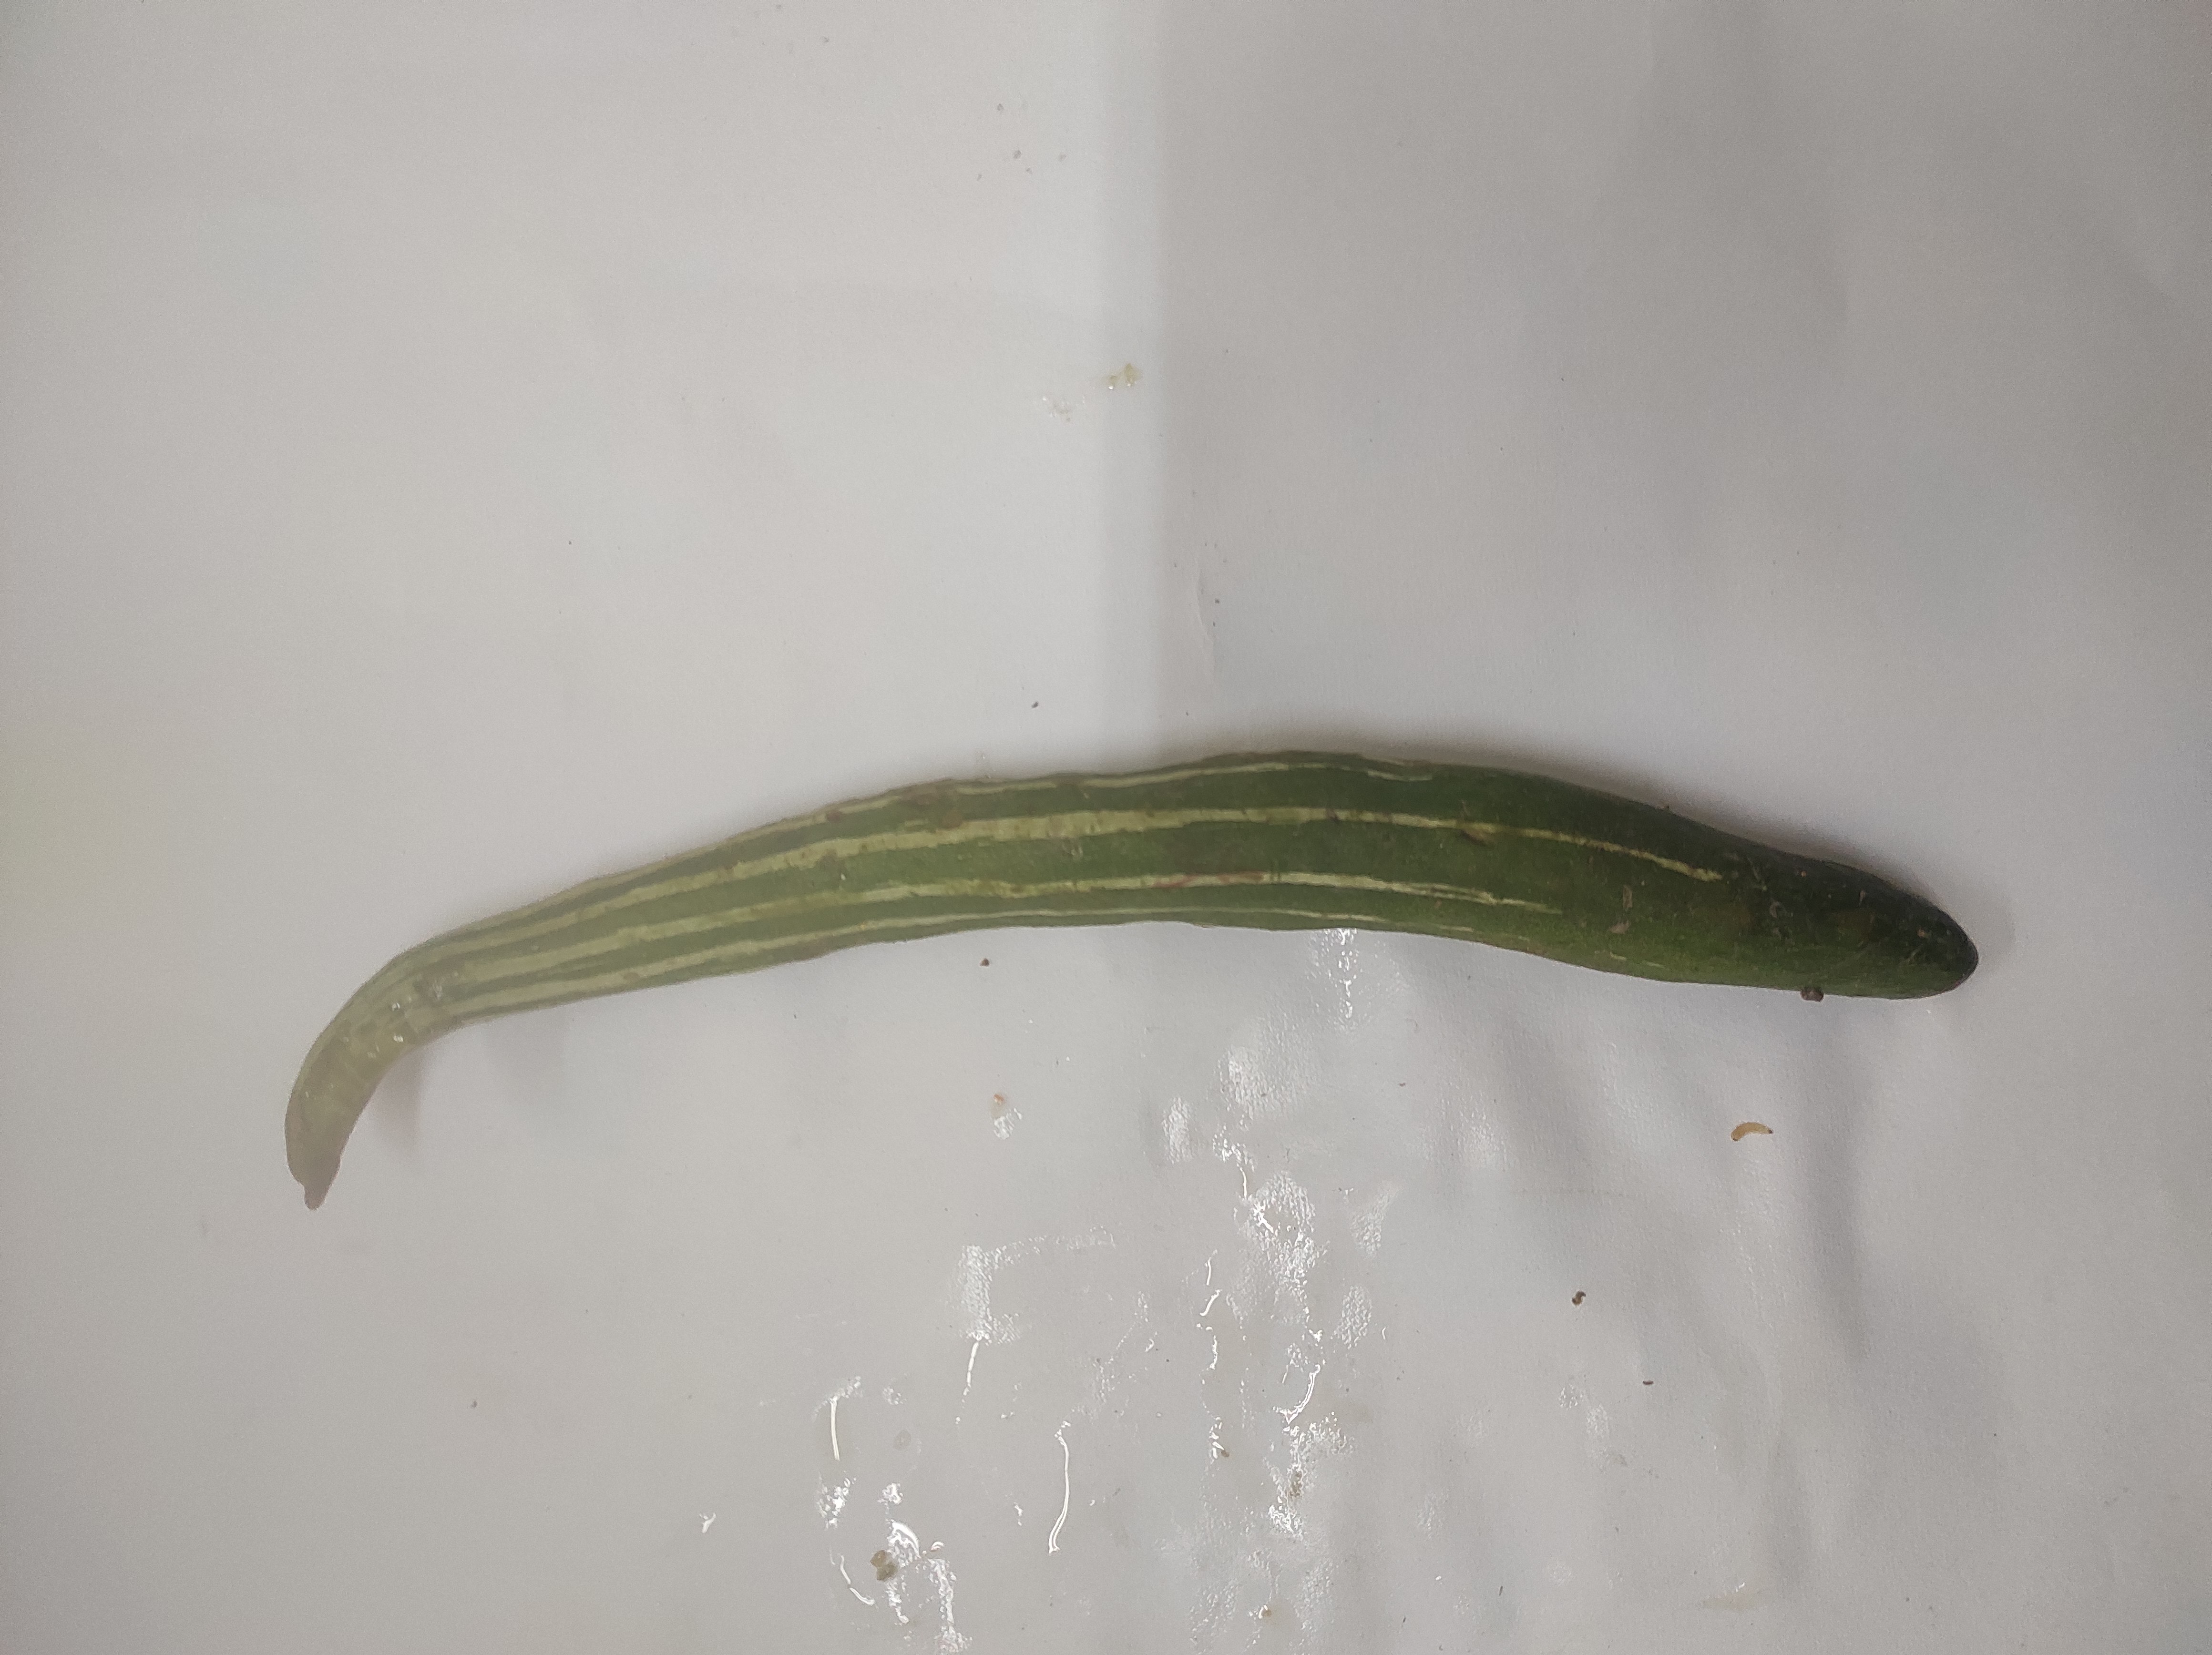
Crop: Snake Gourd
Condition: Severely Damaged